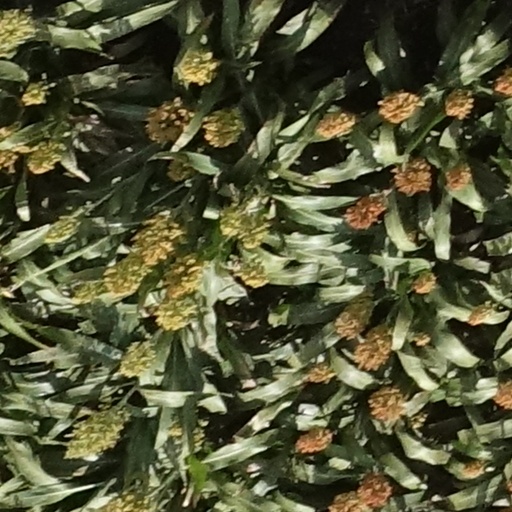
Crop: sorghum